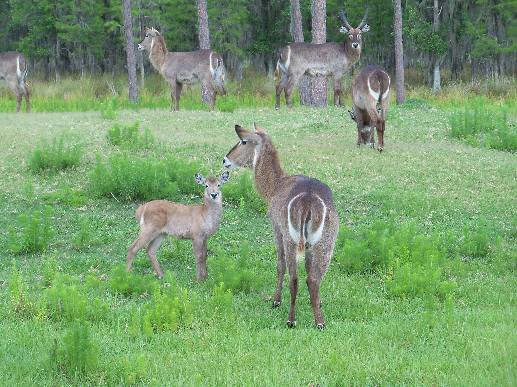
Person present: No